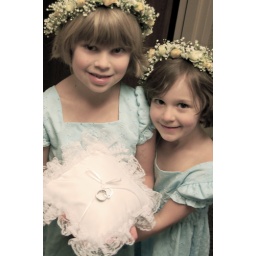
Kalista got to be the ring girl along with being a flower girl! Taken by Larina Alston